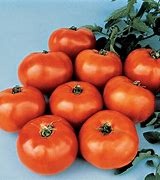
Label: tomato